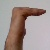
The image shows a hand gesture representing a space in Indian Sign Language.